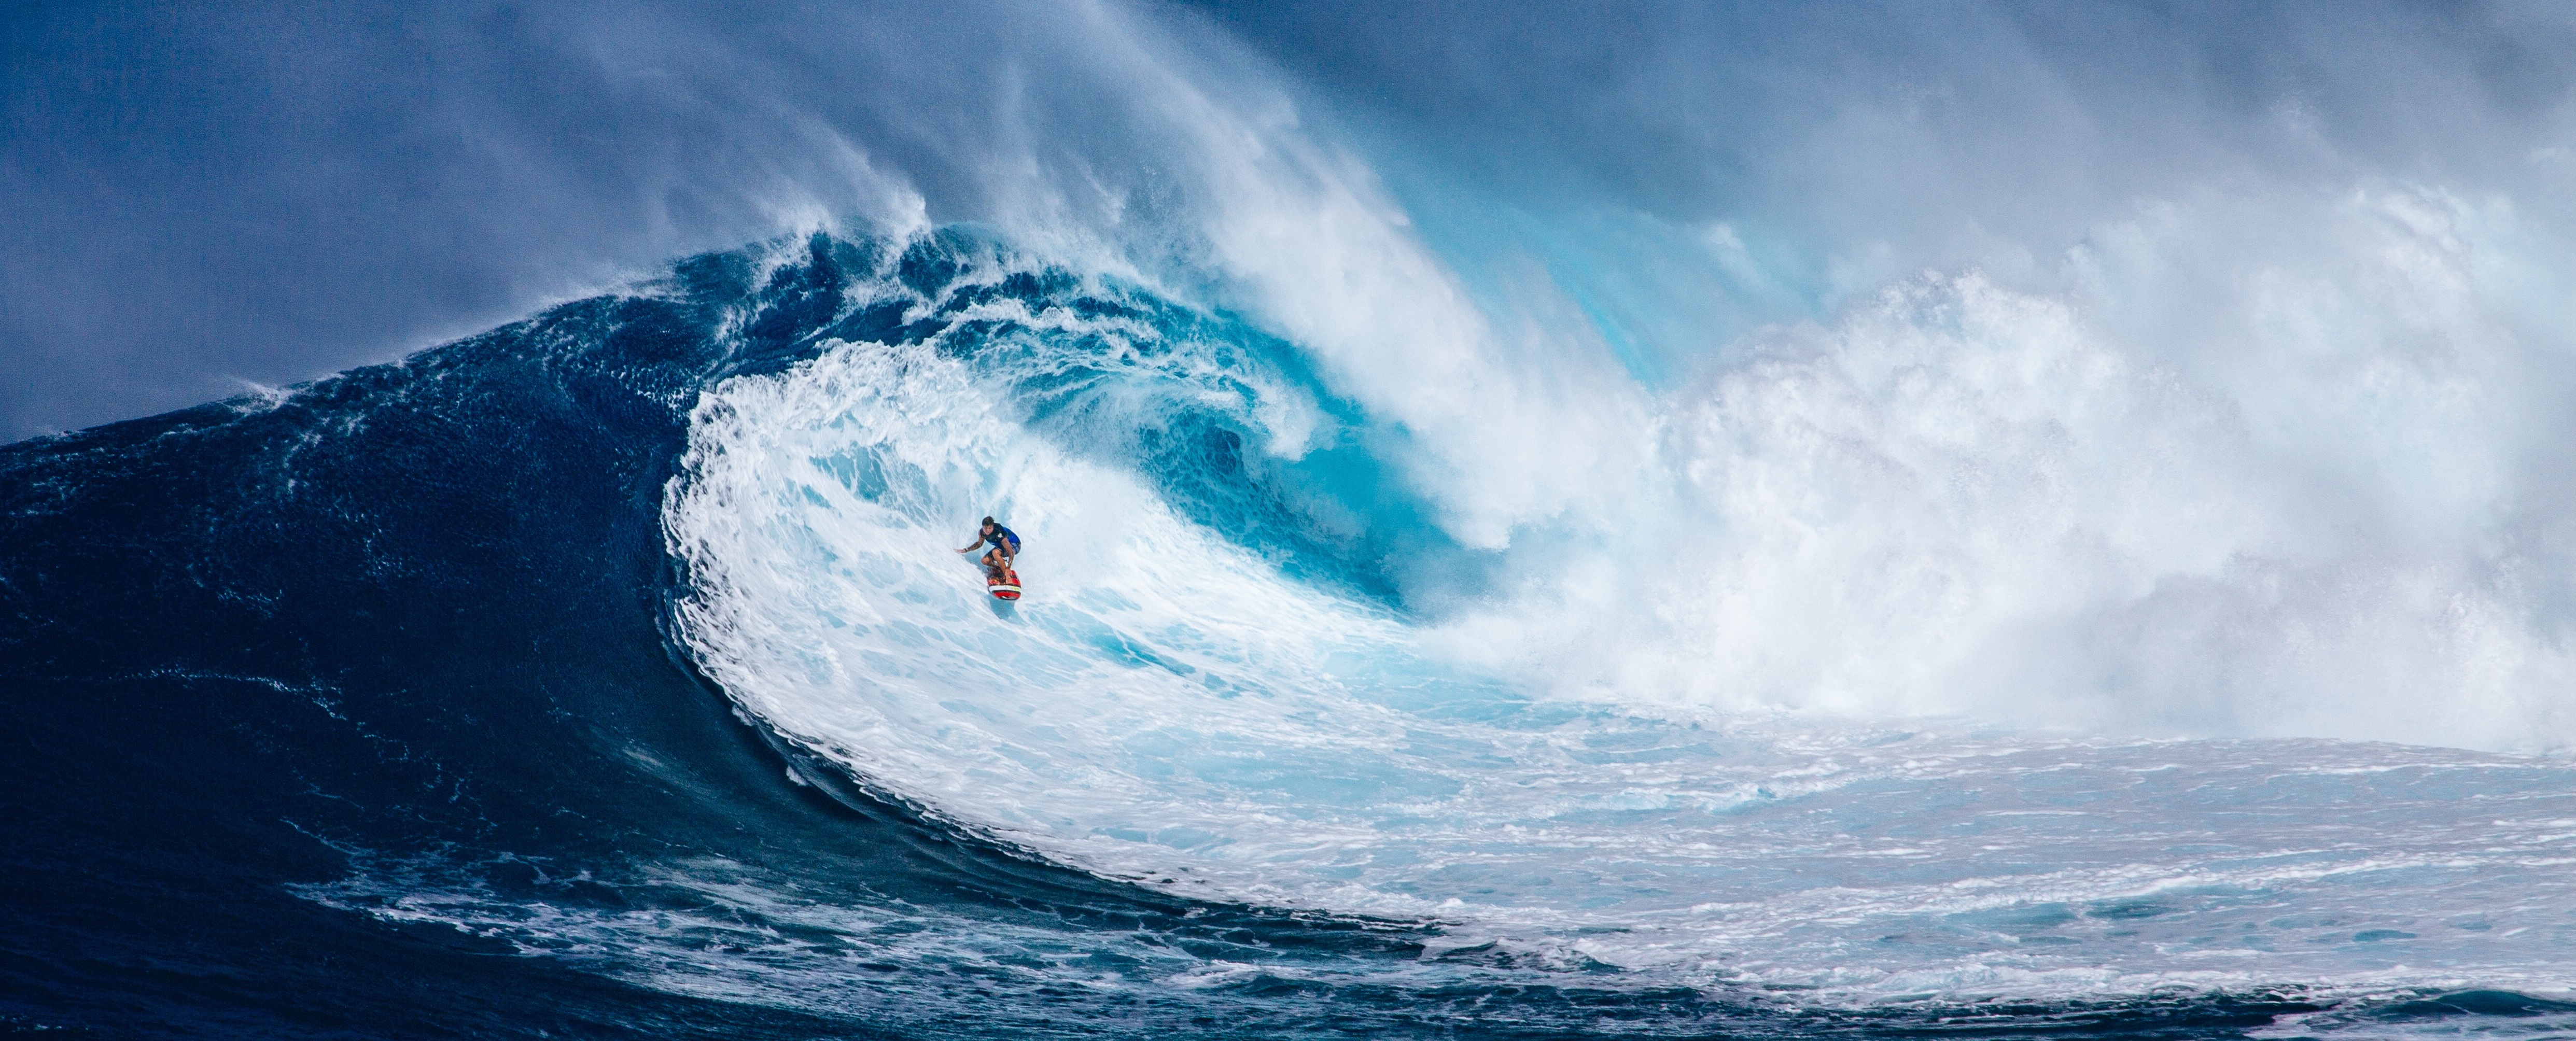
beach, sea, water, ocean, wave, wind, summer, travel, surfer, motion, surf, surfing, splash, action, seascape, surfboard, extreme sport, seashore, outdoors, fun, sports, water sports, water sport, geological phenomenon, wind wave, boardsport, surfing equipment and supplies, surface water sports, bodyboarding